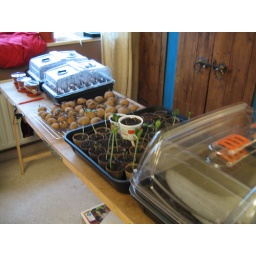
our own green house in our spare room